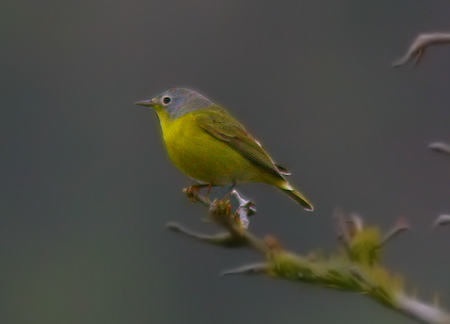
this bird is colored a greenish yellow color but has a gray head.
the bird has a yellow green colored abdomen and breast up to its throat with a grey colored crown and bill.
this is a bird with a yellow belly and breast and a grey head.
the bird has a yellow belly with gray head and brown and yellow striped wings and tail.
a small, yellow-green bird with a light blue head and short beak.
a yellow bird with a grey head and a pointed beak.
this bird has wings that are yellow and has a grey head
this bird has wings that are brown and has a yellow belly and grey crowna bird with a yellow belly and breast, grey crown and the bill is short and pointedthe bird is small and yellow with a grey head and black eyes.
Species: Nashville Warbler